4-6-4

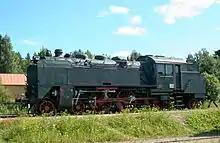
Finnish VR Class Pr2 no. 1800 at Haapamäki in Keuruu, Finland

The Finnish State Railways Class Pr2, nicknamed "Henschel", was a gauge passenger tank locomotive class, ordered from Henschel & Son by the Estonian State Railways in the spring of 1939 and completed in 1941. The outbreak of the Second World War prevented their delivery to Estonia, but a few of these engines did operate in Latvia in 1942. They became superfluous when the Germans began converting the Baltic tracks to , and the four locomotives were sold to Finland. They were classified Pr2 and numbered 1800 to 1803 upon their arrival in Finland in December 1942.